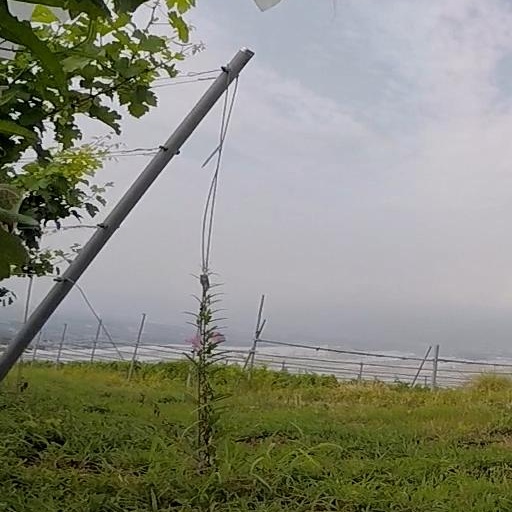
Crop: grape